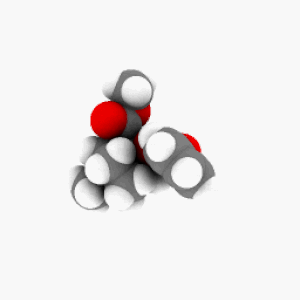
La cocaïne est un alcaloïde tropanique extrait de la feuille de coca. Psychotrope, elle est un puissant stimulant du système nerveux central, et sa consommation est addictive. Elle constitue également un vasoconstricteur périphérique. Elle est classifiée comme stupéfiant par la convention unique sur les stupéfiants de 1961 de l'ONU. Sa possession, son trafic et sa vente sont réglementés dans tous les pays. Cependant, certains ont dépénalisé – voire légalisé – sa possession pour un usage personnel, comme en République tchèque, au Portugal ou en Colombie. D'autres pays ultra-restrictifs peuvent appliquer la peine de mort comme en Arabie Saoudite ou aux Émirats Arabes Unis.